Cricket in India

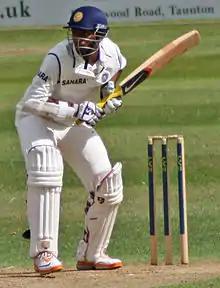
Abhinav Mukund was one of the two players in the draft's Category A in 2020 TNPL

International cricket in India generally does not follow a fixed pattern. For example, the English schedule under which the nation tours other countries during the winter and plays at home during the summer. Generally, there has recently been a tendency to play more one-day matches than Test matches. Cricket in India is managed by the Board of Control for Cricket in India (BCCI), the richest cricket board in the cricket world.